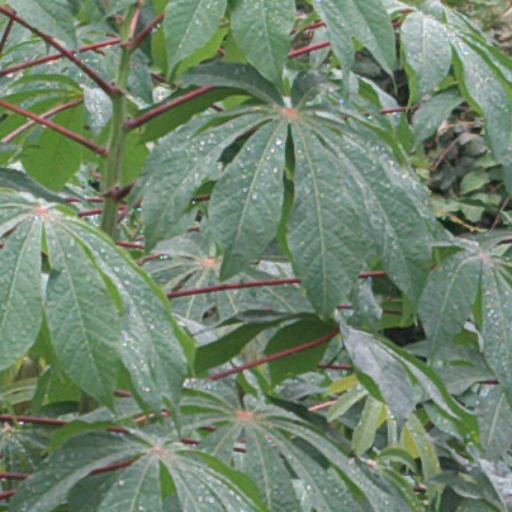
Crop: cassava